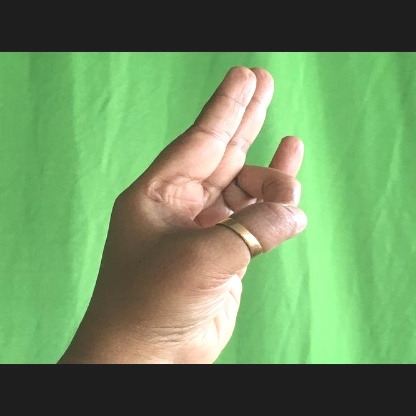
Mudra: Mayura